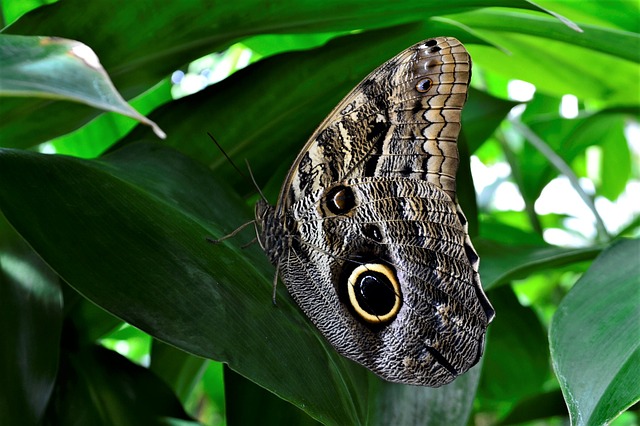
Label: ragno